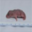
Label: mouse